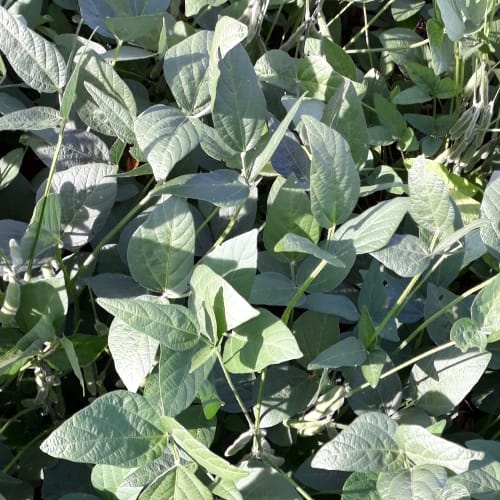
Label: Caterpillar